Interstate 376

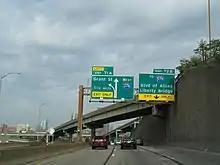
I-376 westbound approaching Downtown Pittsburgh

After passing through the Fort Pitt Tunnel, I-376 emerges onto the four-lane double-deck Fort Pitt Bridge, crossing over the Monongahela River. There are single-lane westbound exit and eastbound entrance ramps connecting Carson Street to the freeway between the tunnel's portal and the bridge. Once across the river, the route touches down in Downtown Pittsburgh at Point State Park. An interchange at the Point connects I-376 to I-279 (Parkway North), which leads to the Fort Duquesne Bridge, as well as Liberty Avenue.